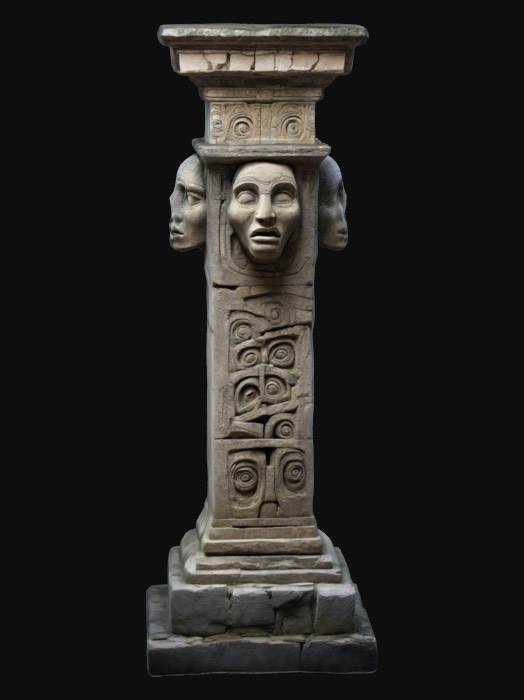
미적 점수 (1~10점): 7